Parvez Malik

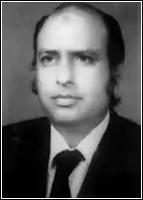

Pervez Malik (1937 – 18 November 2008) was a Pakistani film director. He was the director of Pakistan's first platinum jubilee film, "Armaan" (1966). He directed more than 20 films, mostly in Urdu language, and received excellent reviews for many of his films from both film critics and the public.